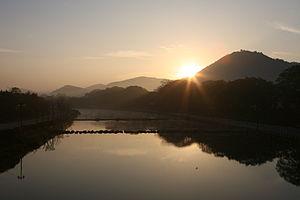
Le Yeongsan est un fleuve de Corée du sud d'une longueur de 115 km. Il coule dans le sud-ouest du pays et se jette dans la Mer Jaune.